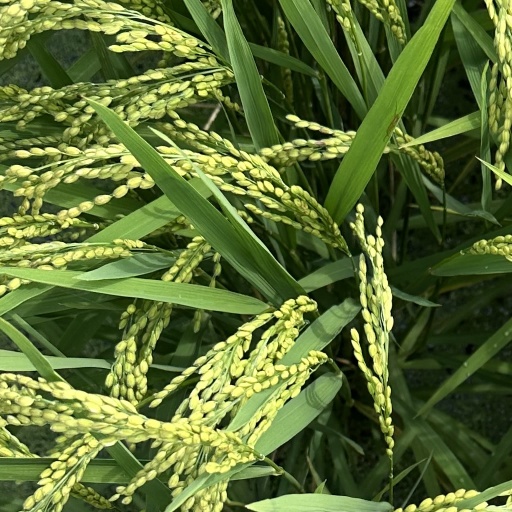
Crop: rice